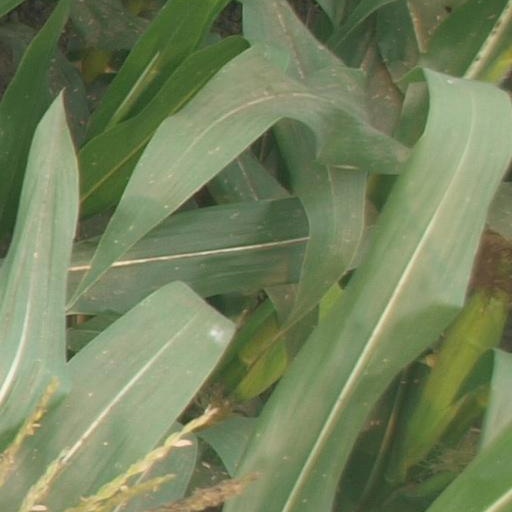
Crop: maize; corn